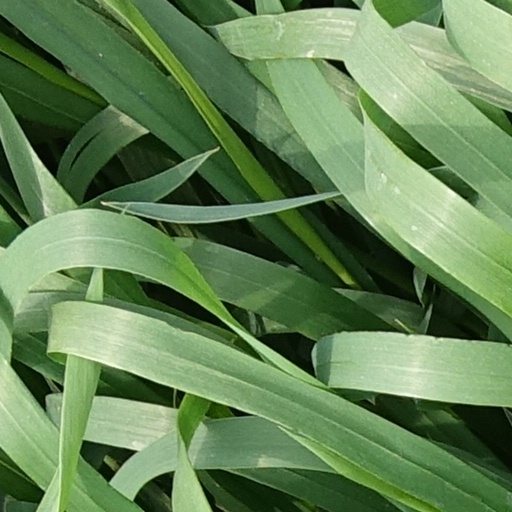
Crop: wheat